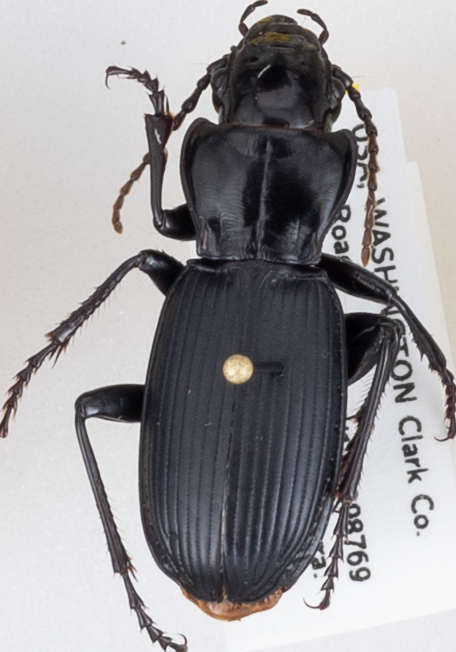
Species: Pterostichus lama
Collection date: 2020-08-11
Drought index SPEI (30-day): -1.13
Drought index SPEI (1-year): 0.27
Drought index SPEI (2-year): -1.69